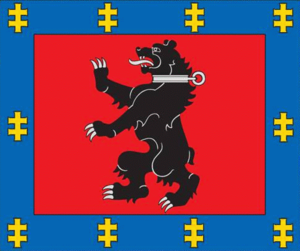
L'apskritis de Telšiai est l'un des 10 apskritys de Lituanie. Il est situé à l'ouest du pays. Sa capitale administrative est Telšiai.